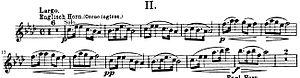
Le cor anglais est un instrument de musique à vent de la famille des bois, à anche double et de perce conique. C'est un hautbois, mais il est en fa, à la quinte juste inférieure. Comme le hautbois d'amour, son pavillon est piriforme et son anche double est reliée au corps du haut par un tube conique et courbe appelé « bocal » ; cette structure lui confère un son doux et mélancolique.